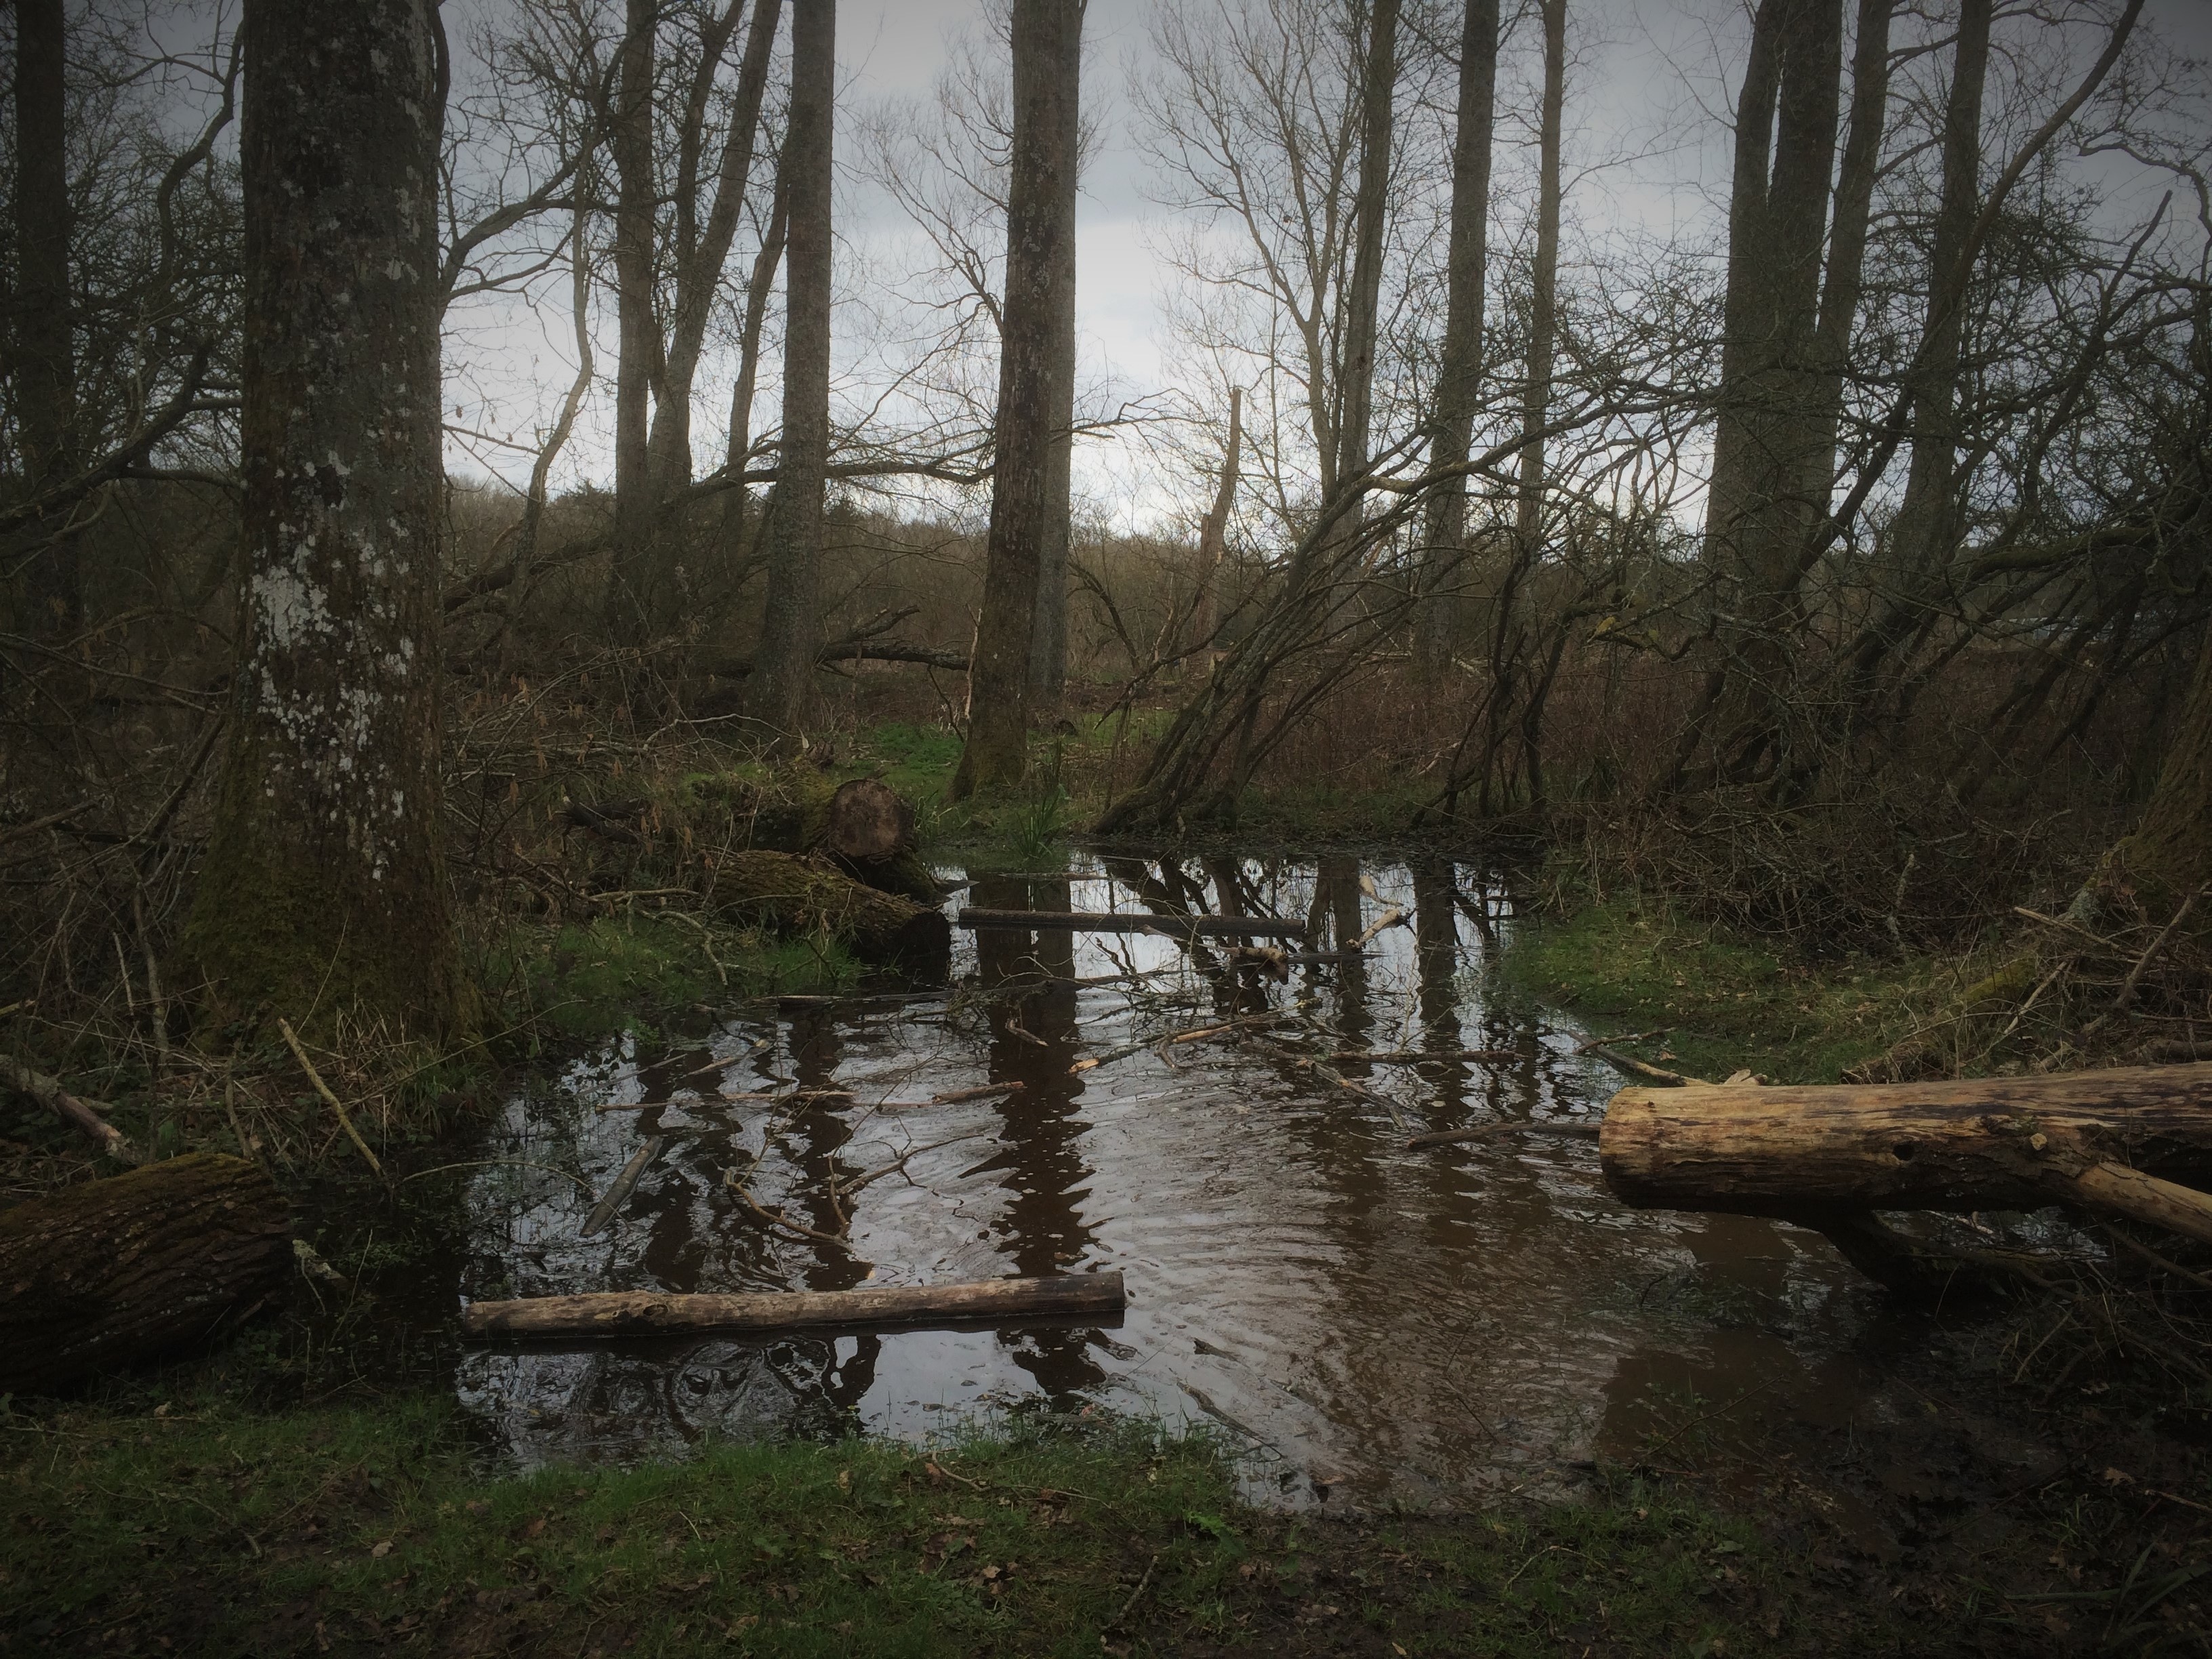
tree, water, nature, forest, creek, marsh, swamp, wilderness, lake, river, pond, wildlife, stream, reflection, waterway, body of water, wetland, bog, woodland, habitat, rural area, natural environment, geographical feature, atmospheric phenomenon, bayou